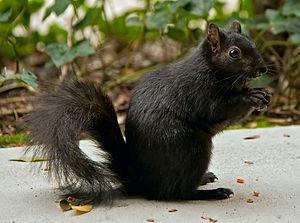
Écureuil noir, montrant un phénomène de mélanisme avec le phénotype brun (brun-noir), vu à Santa-Clara, Californie.
L'écureuil gris ou plus rarement écureuil gris de Caroline, est un mammifère rongeur arboricole, commun dans l'Est de l'Amérique du Nord. Généralement gris, il peut aussi avoir un pelage brun, noir ou, plus rarement, blanc ou cannelle. L'écureuil gris est très abondant notamment dans la grande région de Montréal alors qu'il est majoritairement brun, plus ou moins foncé, à Toronto.